History of science and technology in Mexico

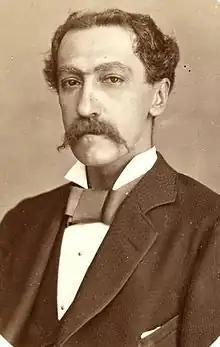
: engineer, astronomer, geographer, professor and founder of an astronomical observatory in Mexico City

After the Viceroyalty of New Spain was founded, the Spanish brought the scientific culture that dominated Spain to the Viceroyalty of New Spain.